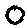
Label: 0